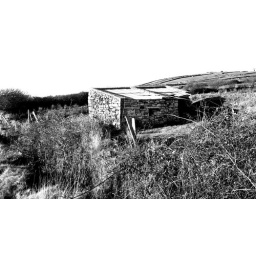
stone shed in field by the lake